Alton, Illinois

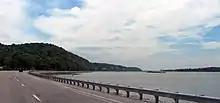
The Great River Road in Illinois north of Alton, looking south

The River Road goes right next to the river north to Grafton. Above that, it is often routed inland of the floodplain. It provides views of the dramatic contrast between the high cliffs of the Illinois side to the broad, flat, green agricultural countryside of Portage des Sioux, Missouri. The Great River Road is a popular bicycle touring route. Hidden in a notch of the cliff is the tiny village of Elsah, once a down-and-dirty, liquor-soaked tugboaters' retreat, now with renovated properties and antique shops in historic houses.